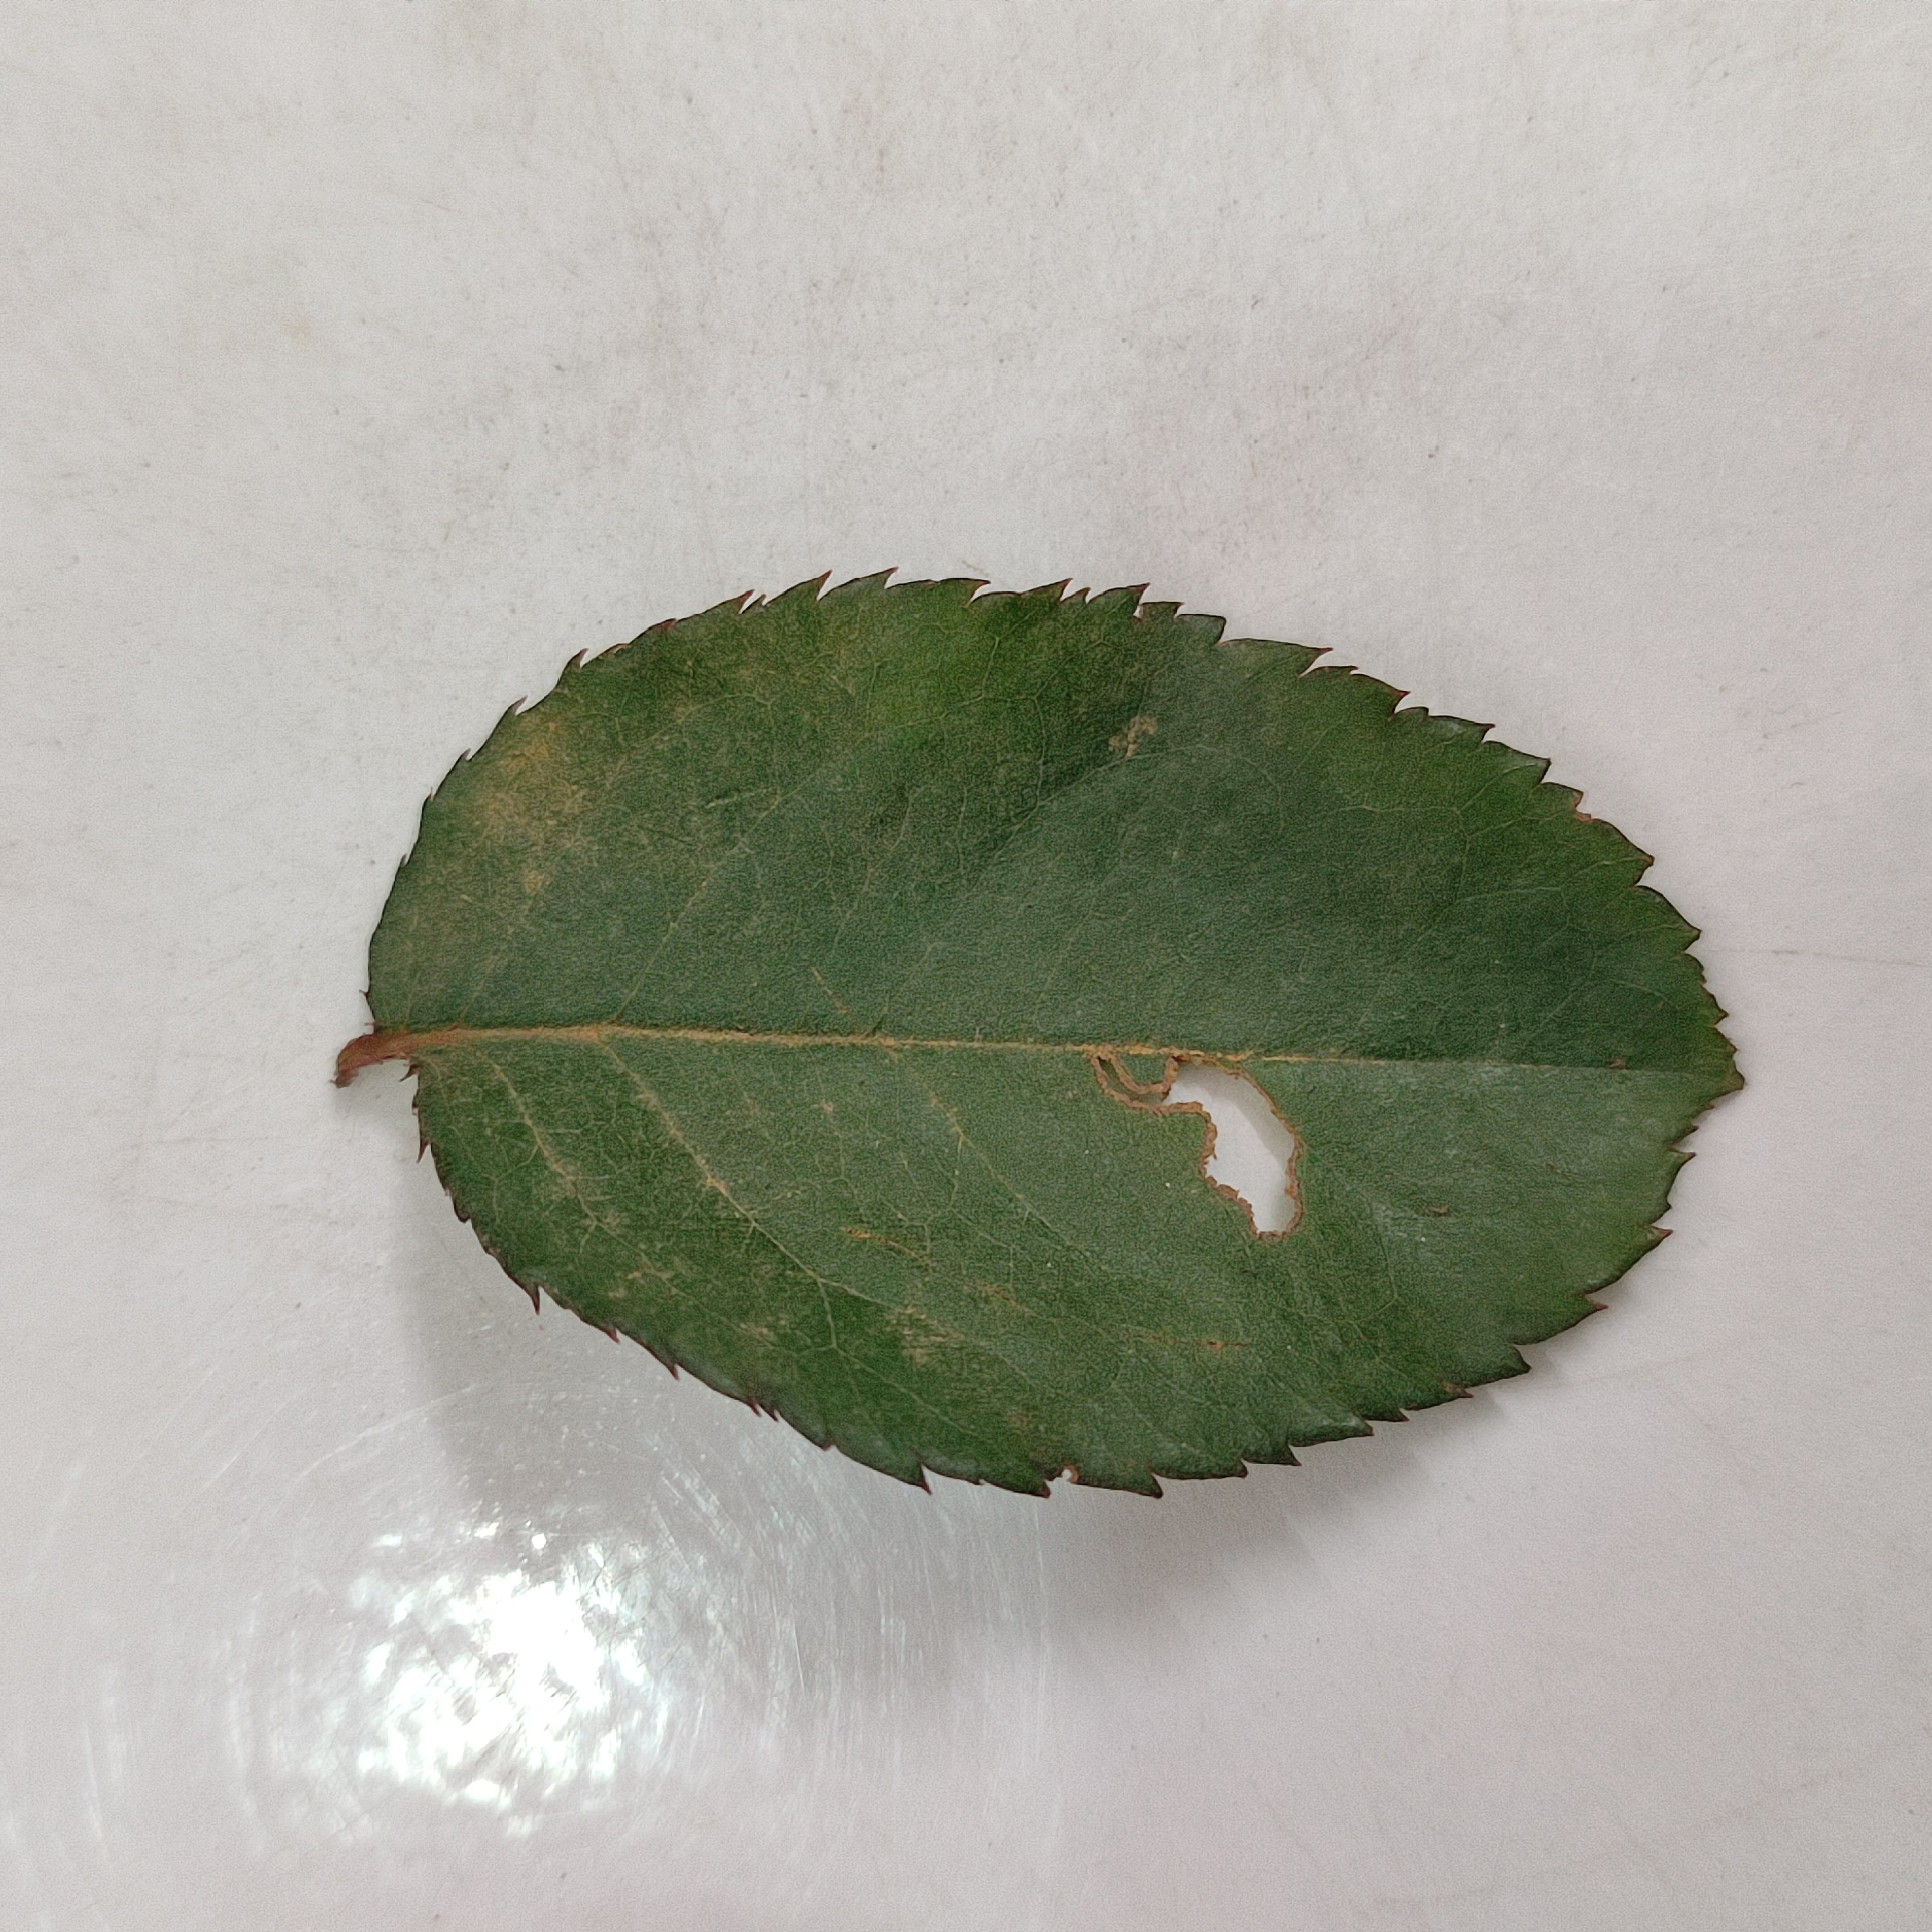
Label: Insect Hole